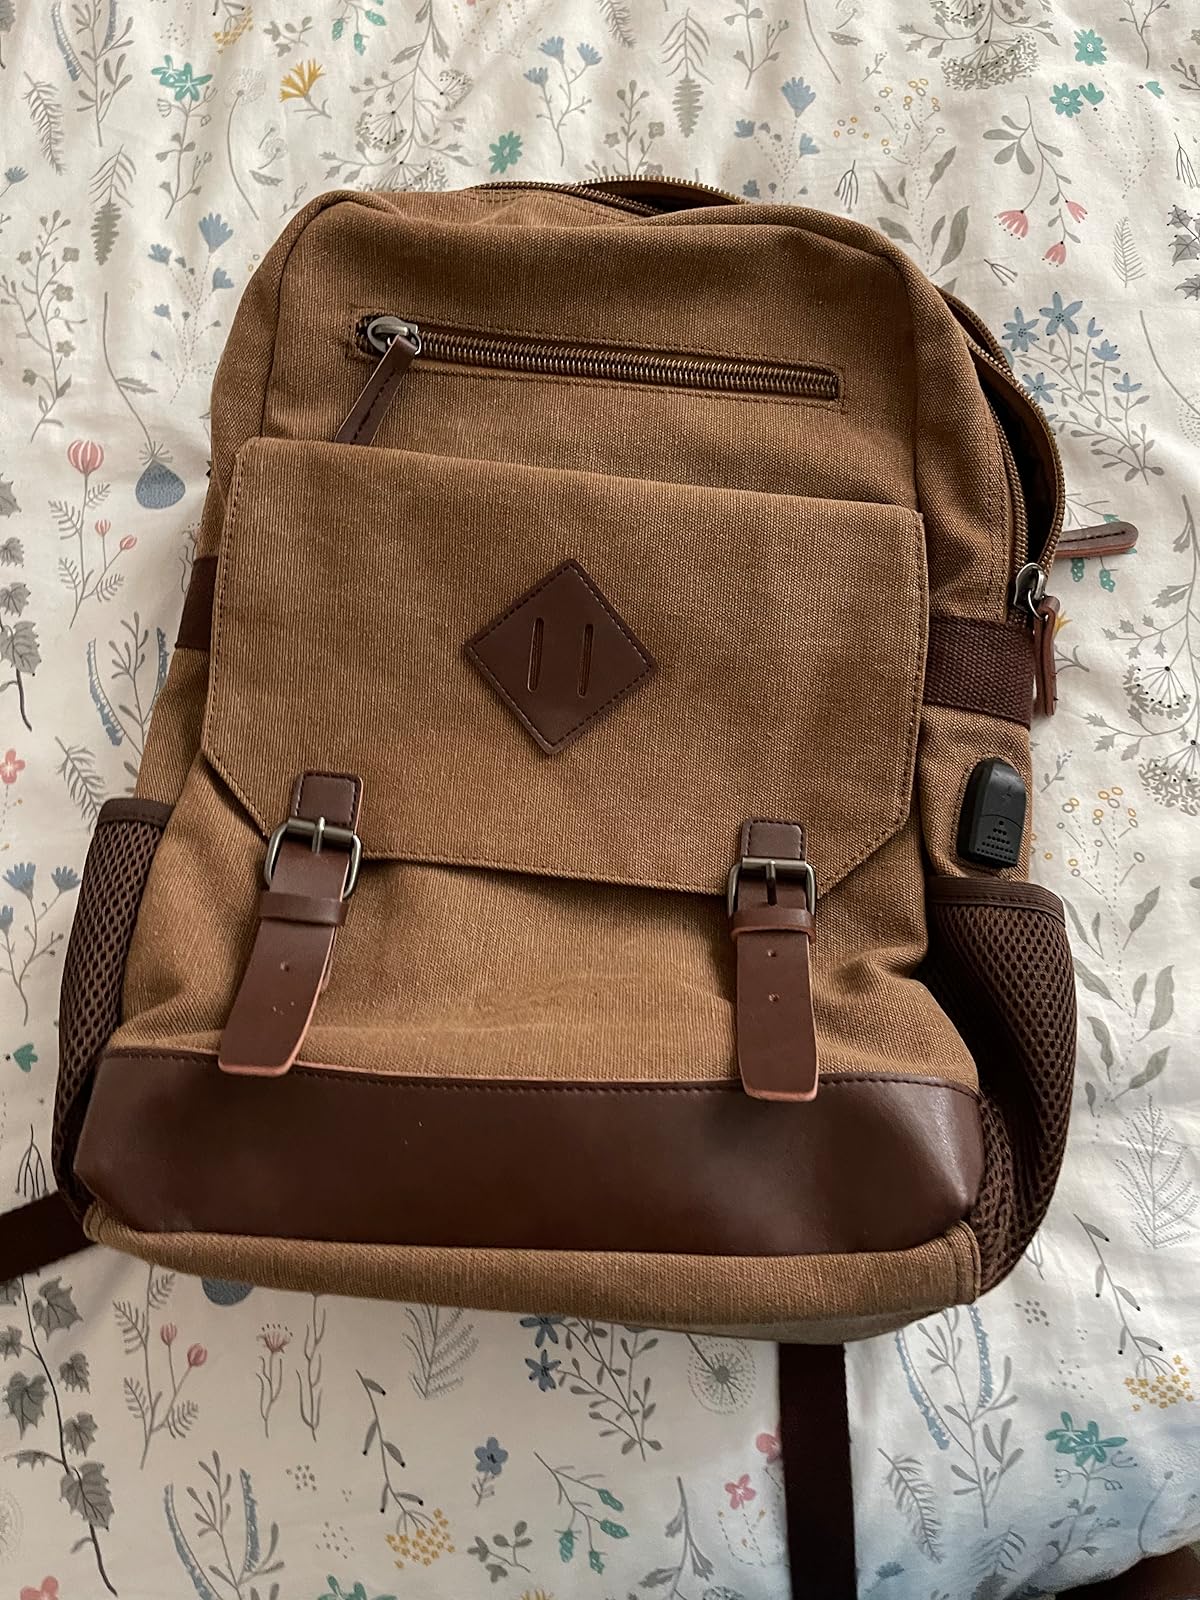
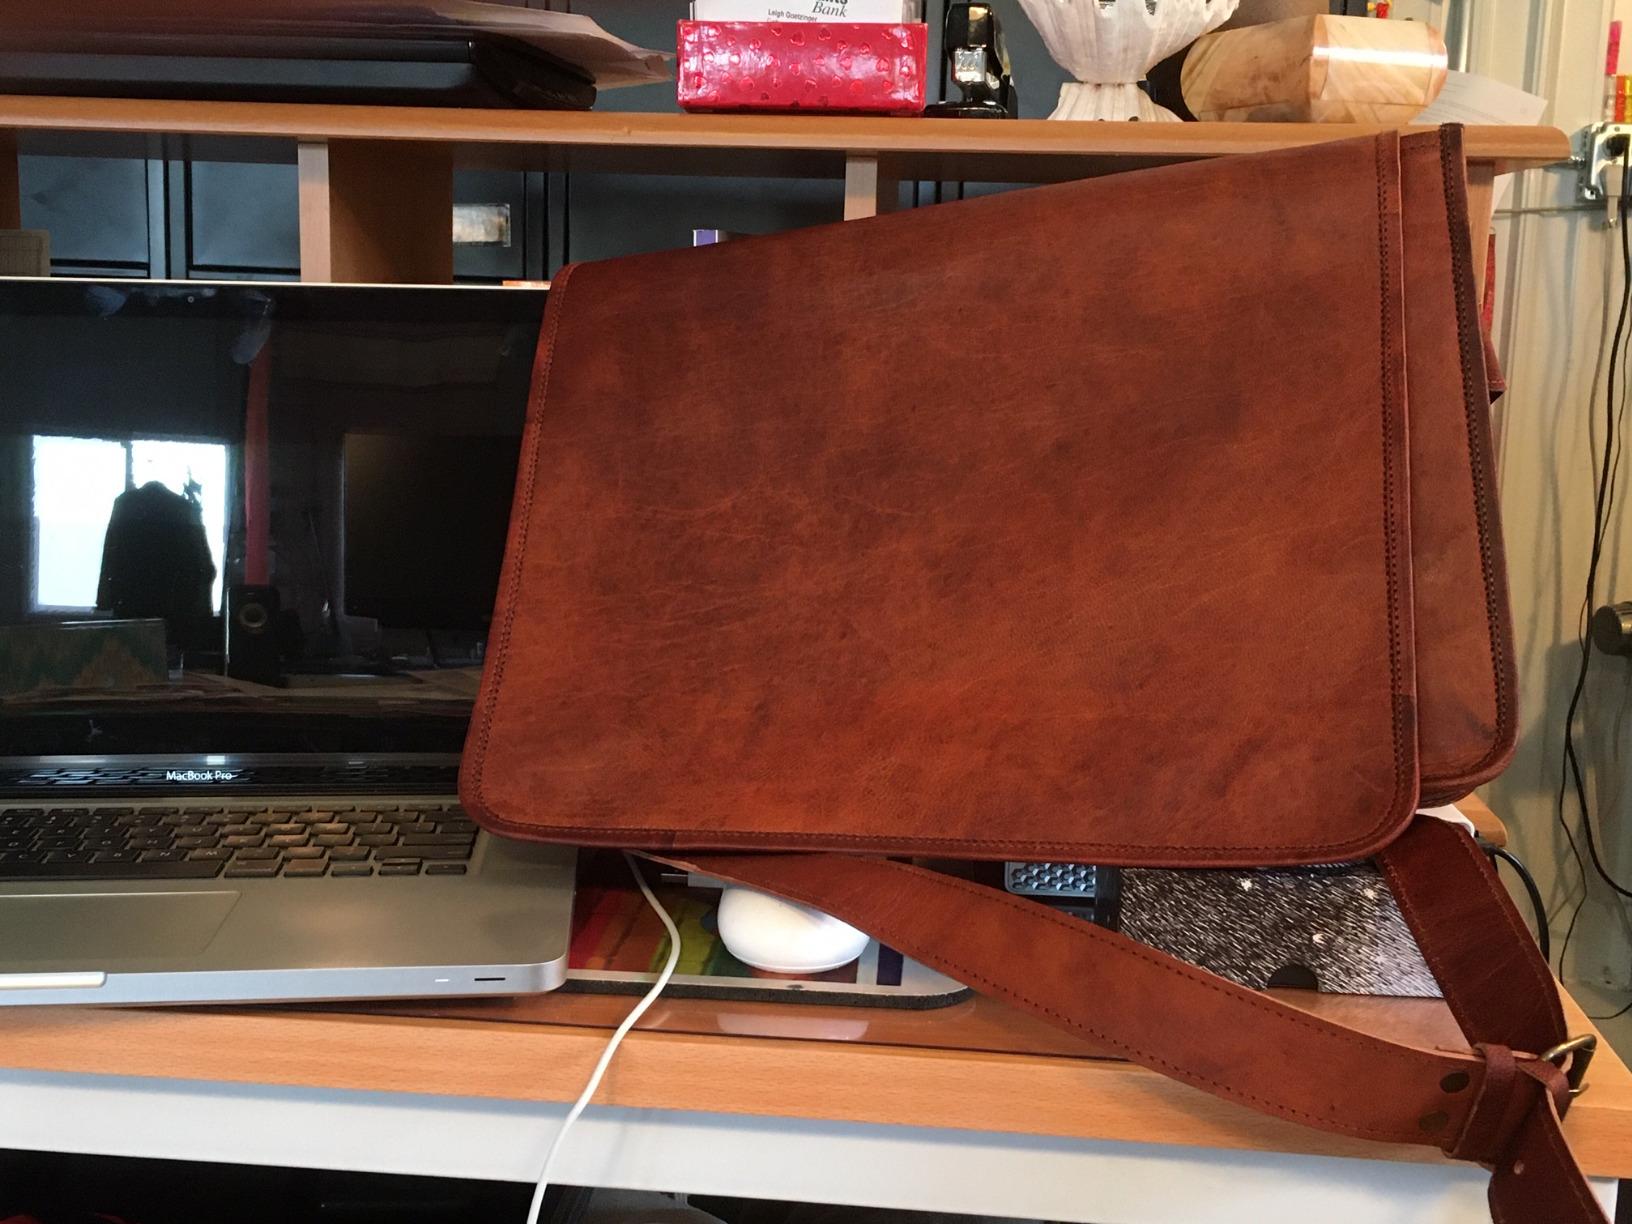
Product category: bag
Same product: no